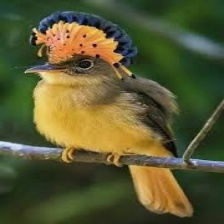
Species: ROYAL FLYCATCHER
Scientific name: ONYCHORHYNCHUS